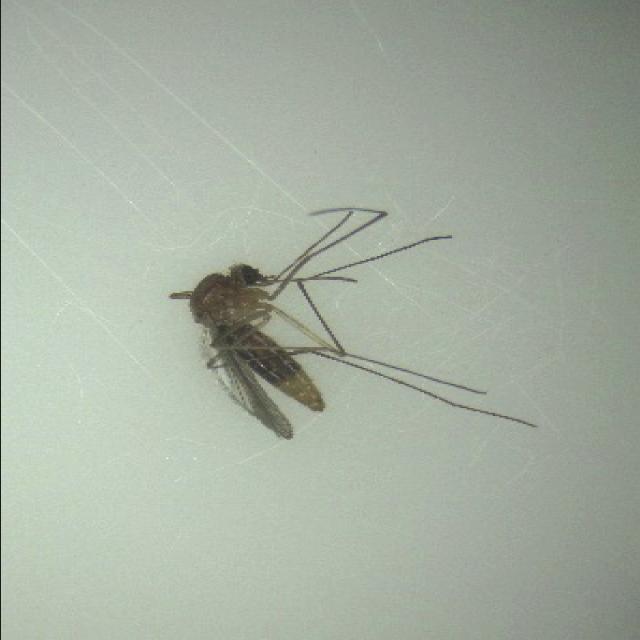
Species: culex_pipiens